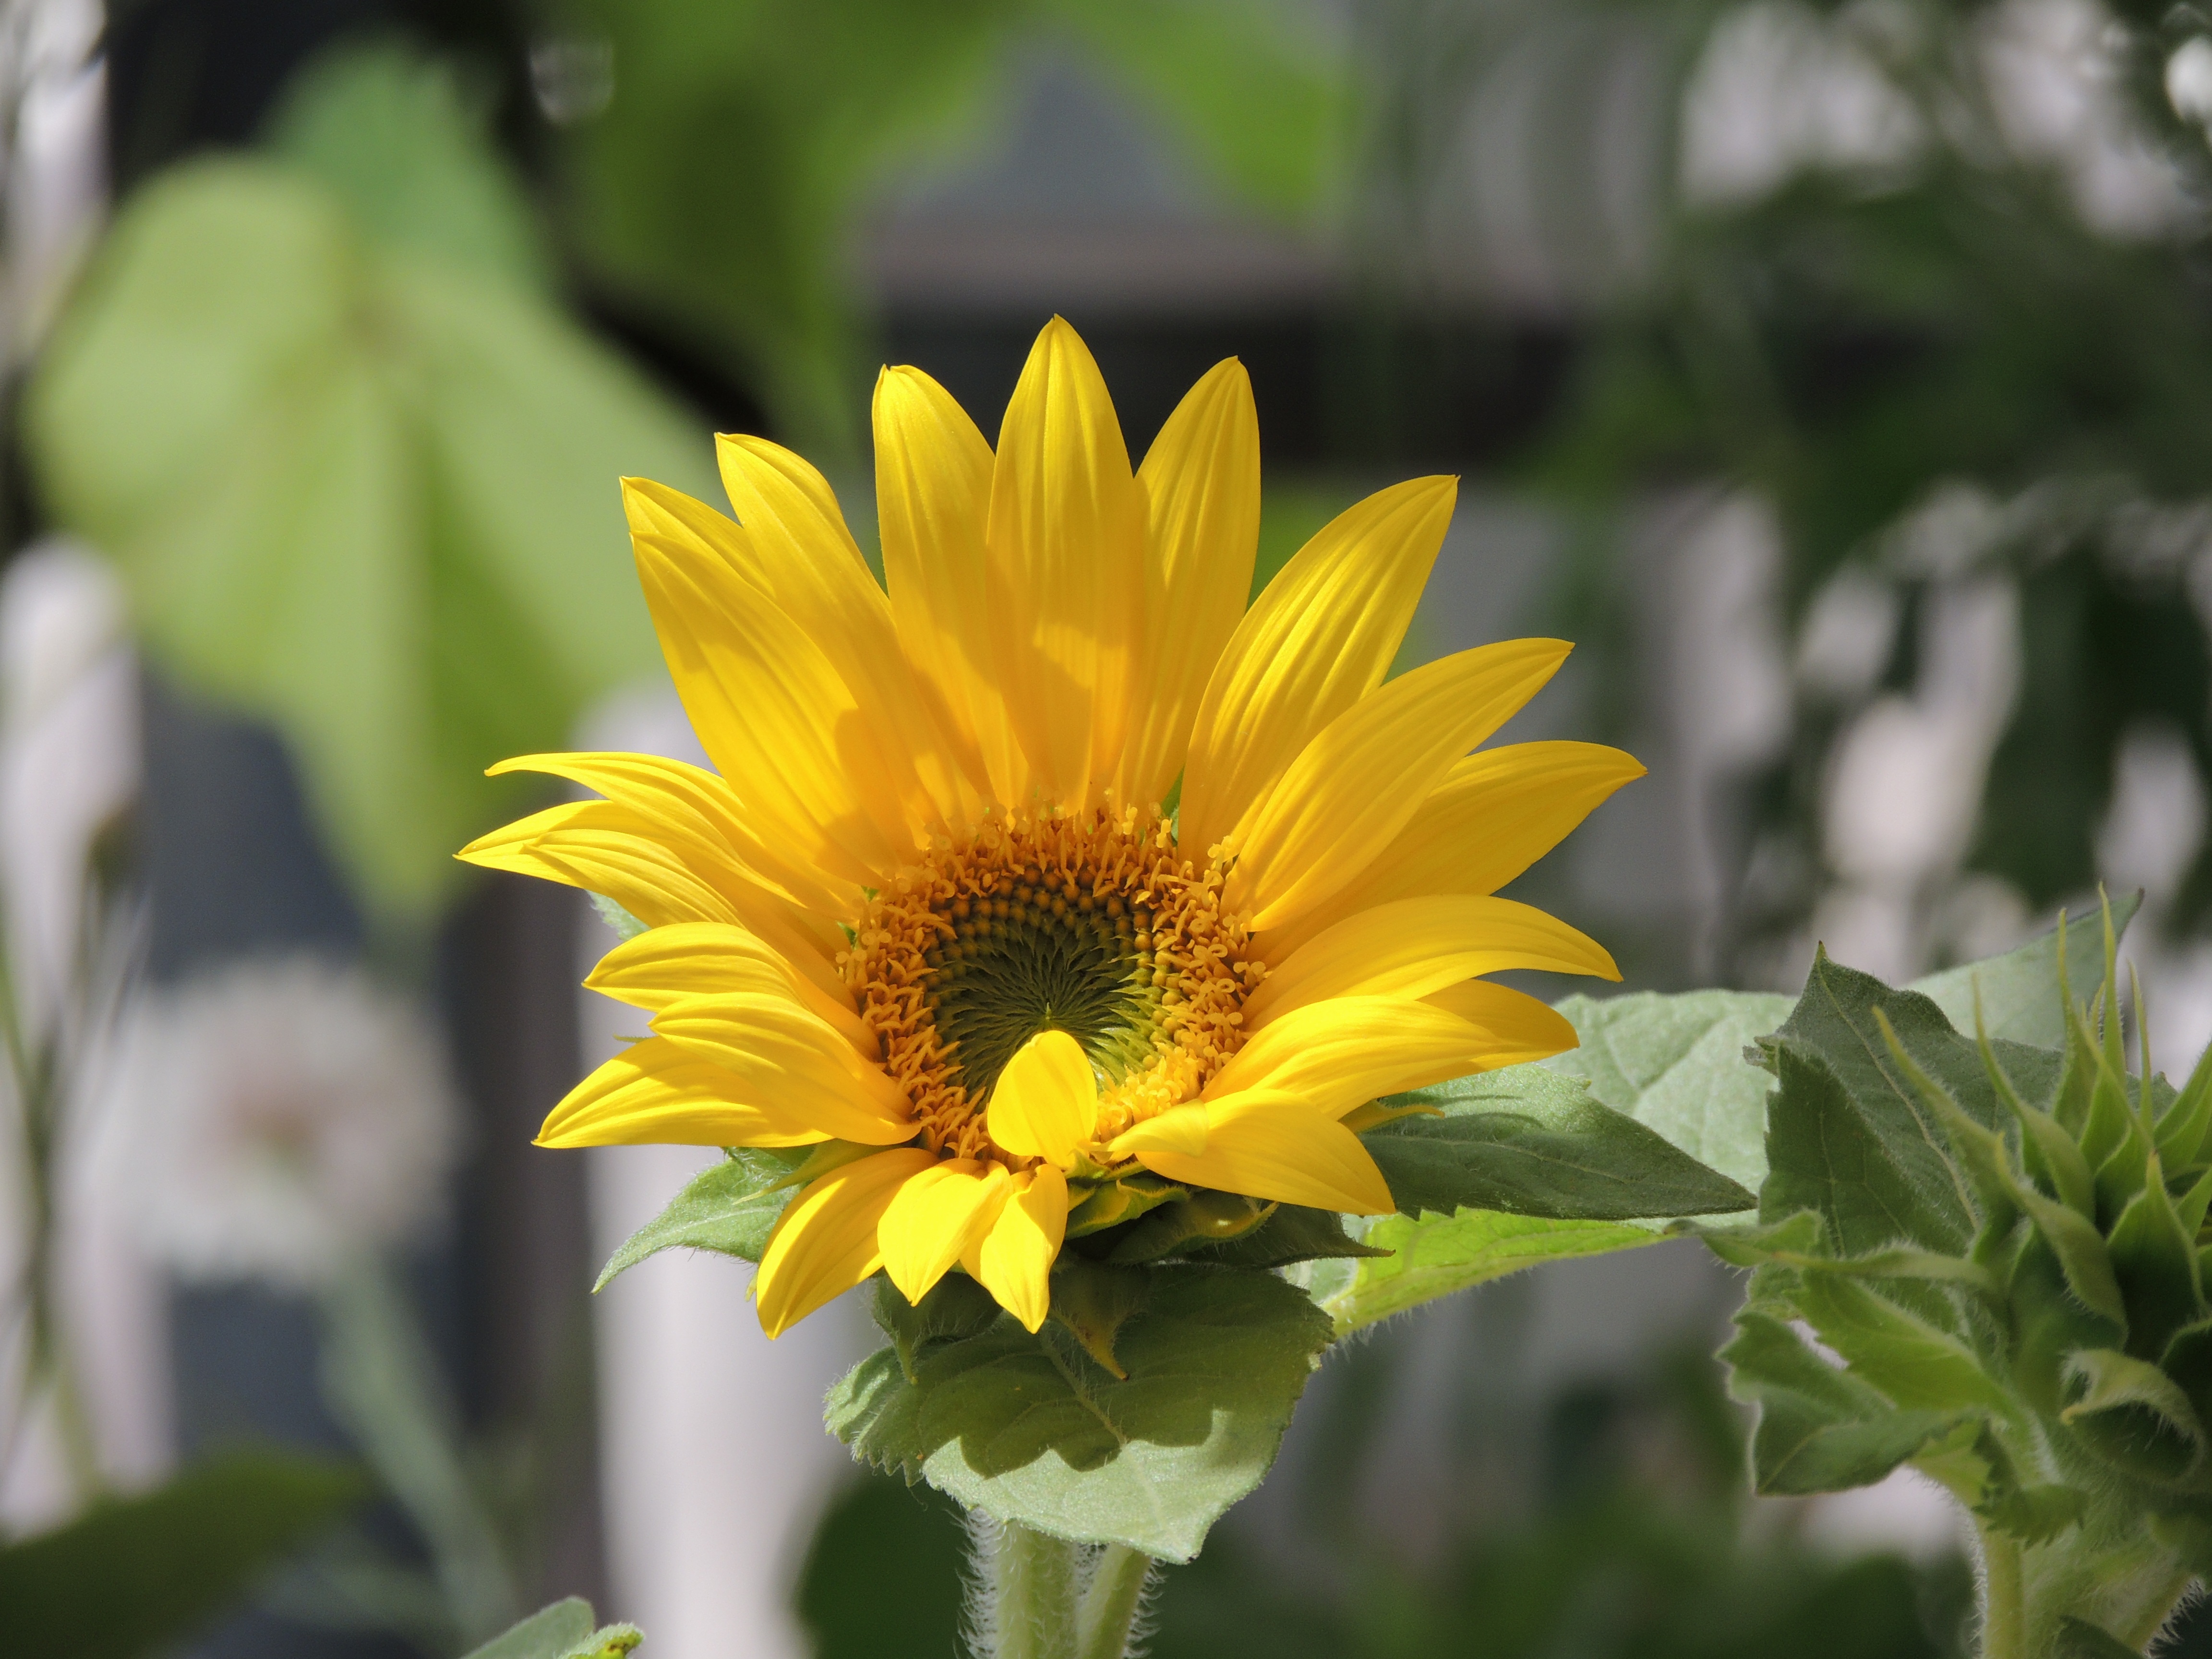
nature, blur, growth, plant, sunshine, sun, field, sunlight, flower, petal, summer, color, botany, yellow, agriculture, garden, flora, sunflower, wildflower, flowers, leaves, outdoors, bright, macro photography, flowering plant, daisy family, sunflower seed, annual plant, plant stem, land plant